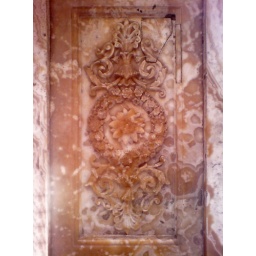
A part of the wall of the bathroom in the Dolmabahche Palace..